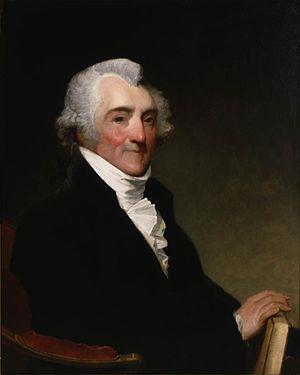
Le procureur général du Massachusetts est un haut fonctionnaire élu, membre du gouvernement du Massachusetts. L'actuelle procureure générale est la démocrate Maura Healey, en poste depuis 2015.
James Sullivan est un homme politique américain. Il fut gouverneur du Massachusetts sous l'étiquette républicaine-démocrate de 1807 à 1808.